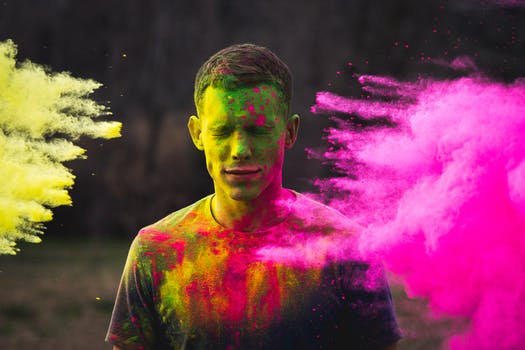
Label: No Watermark